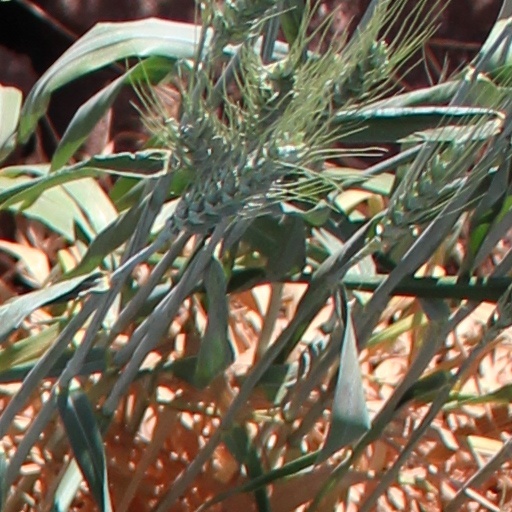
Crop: wheat